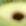
Crop: Tomato
Condition: helicoverpa-armigera-p